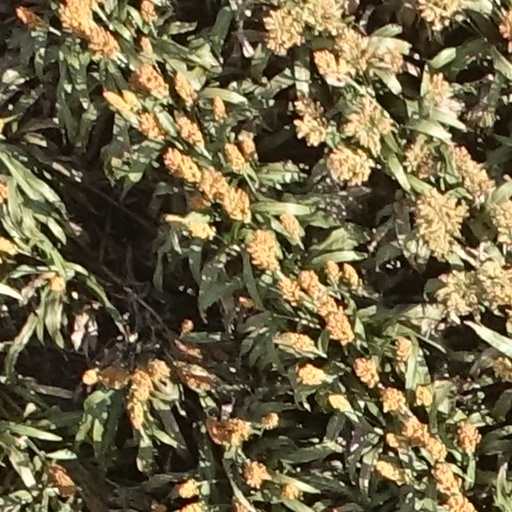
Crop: sorghum